Strike-slip tectonics

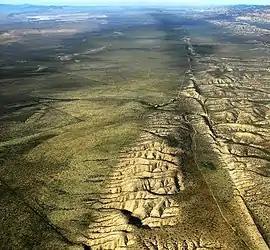
San Andreas Transform Fault on the Carrizo Plain

Strike-slip duplexes occur at the stepover regions of faults, forming lens-shaped near parallel arrays of horses. These occur between two or more large bounding faults which usually have large displacements.